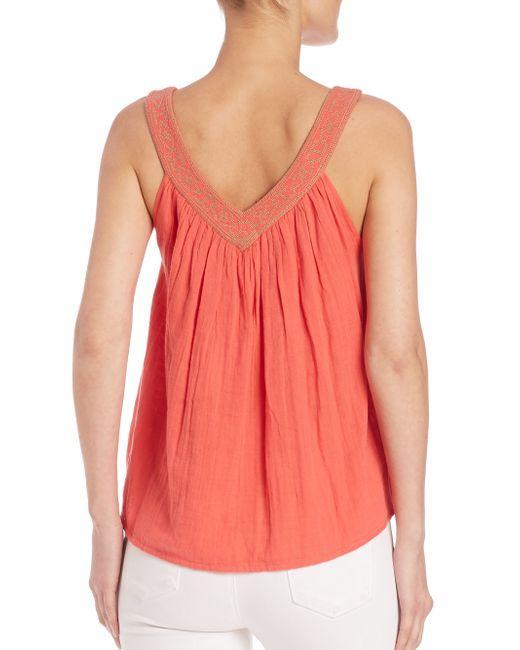
zeit und wahres Oberteil in hellroter Farbe